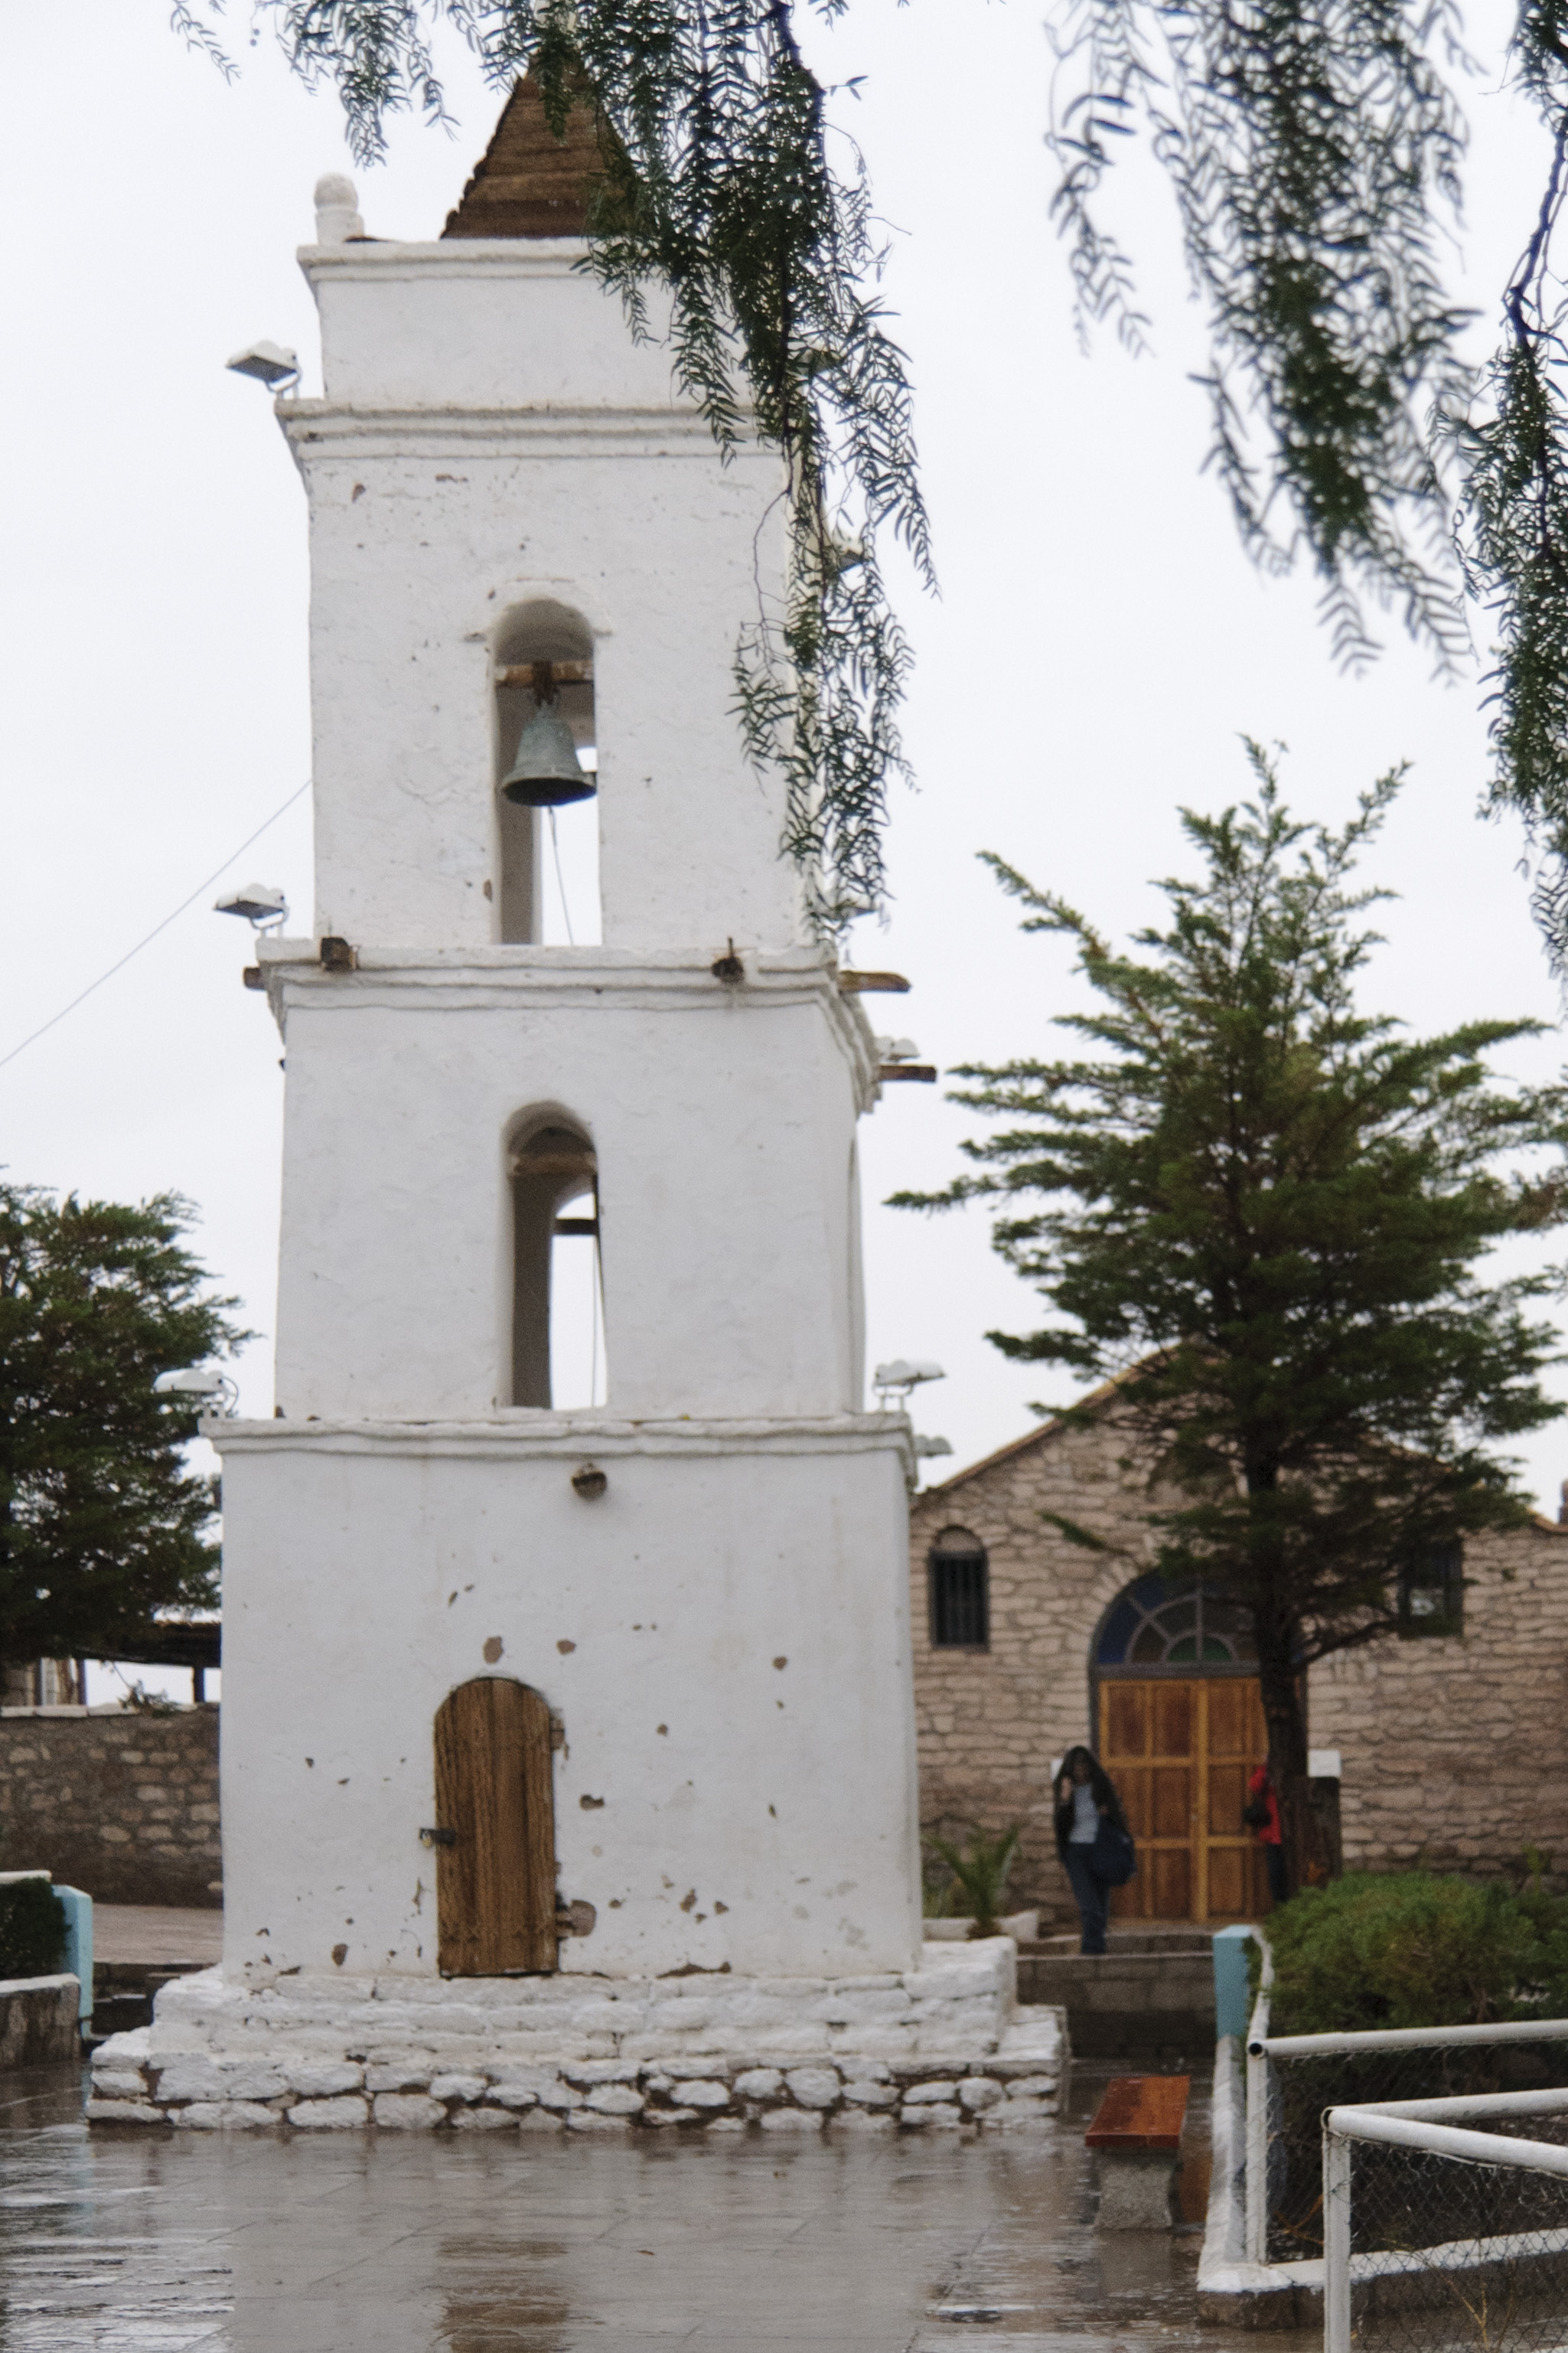
town, building, tower, church, chapel, nikon, place of worship, chile, bell tower, steeple, monastery, sanpedrodeatacama, d300